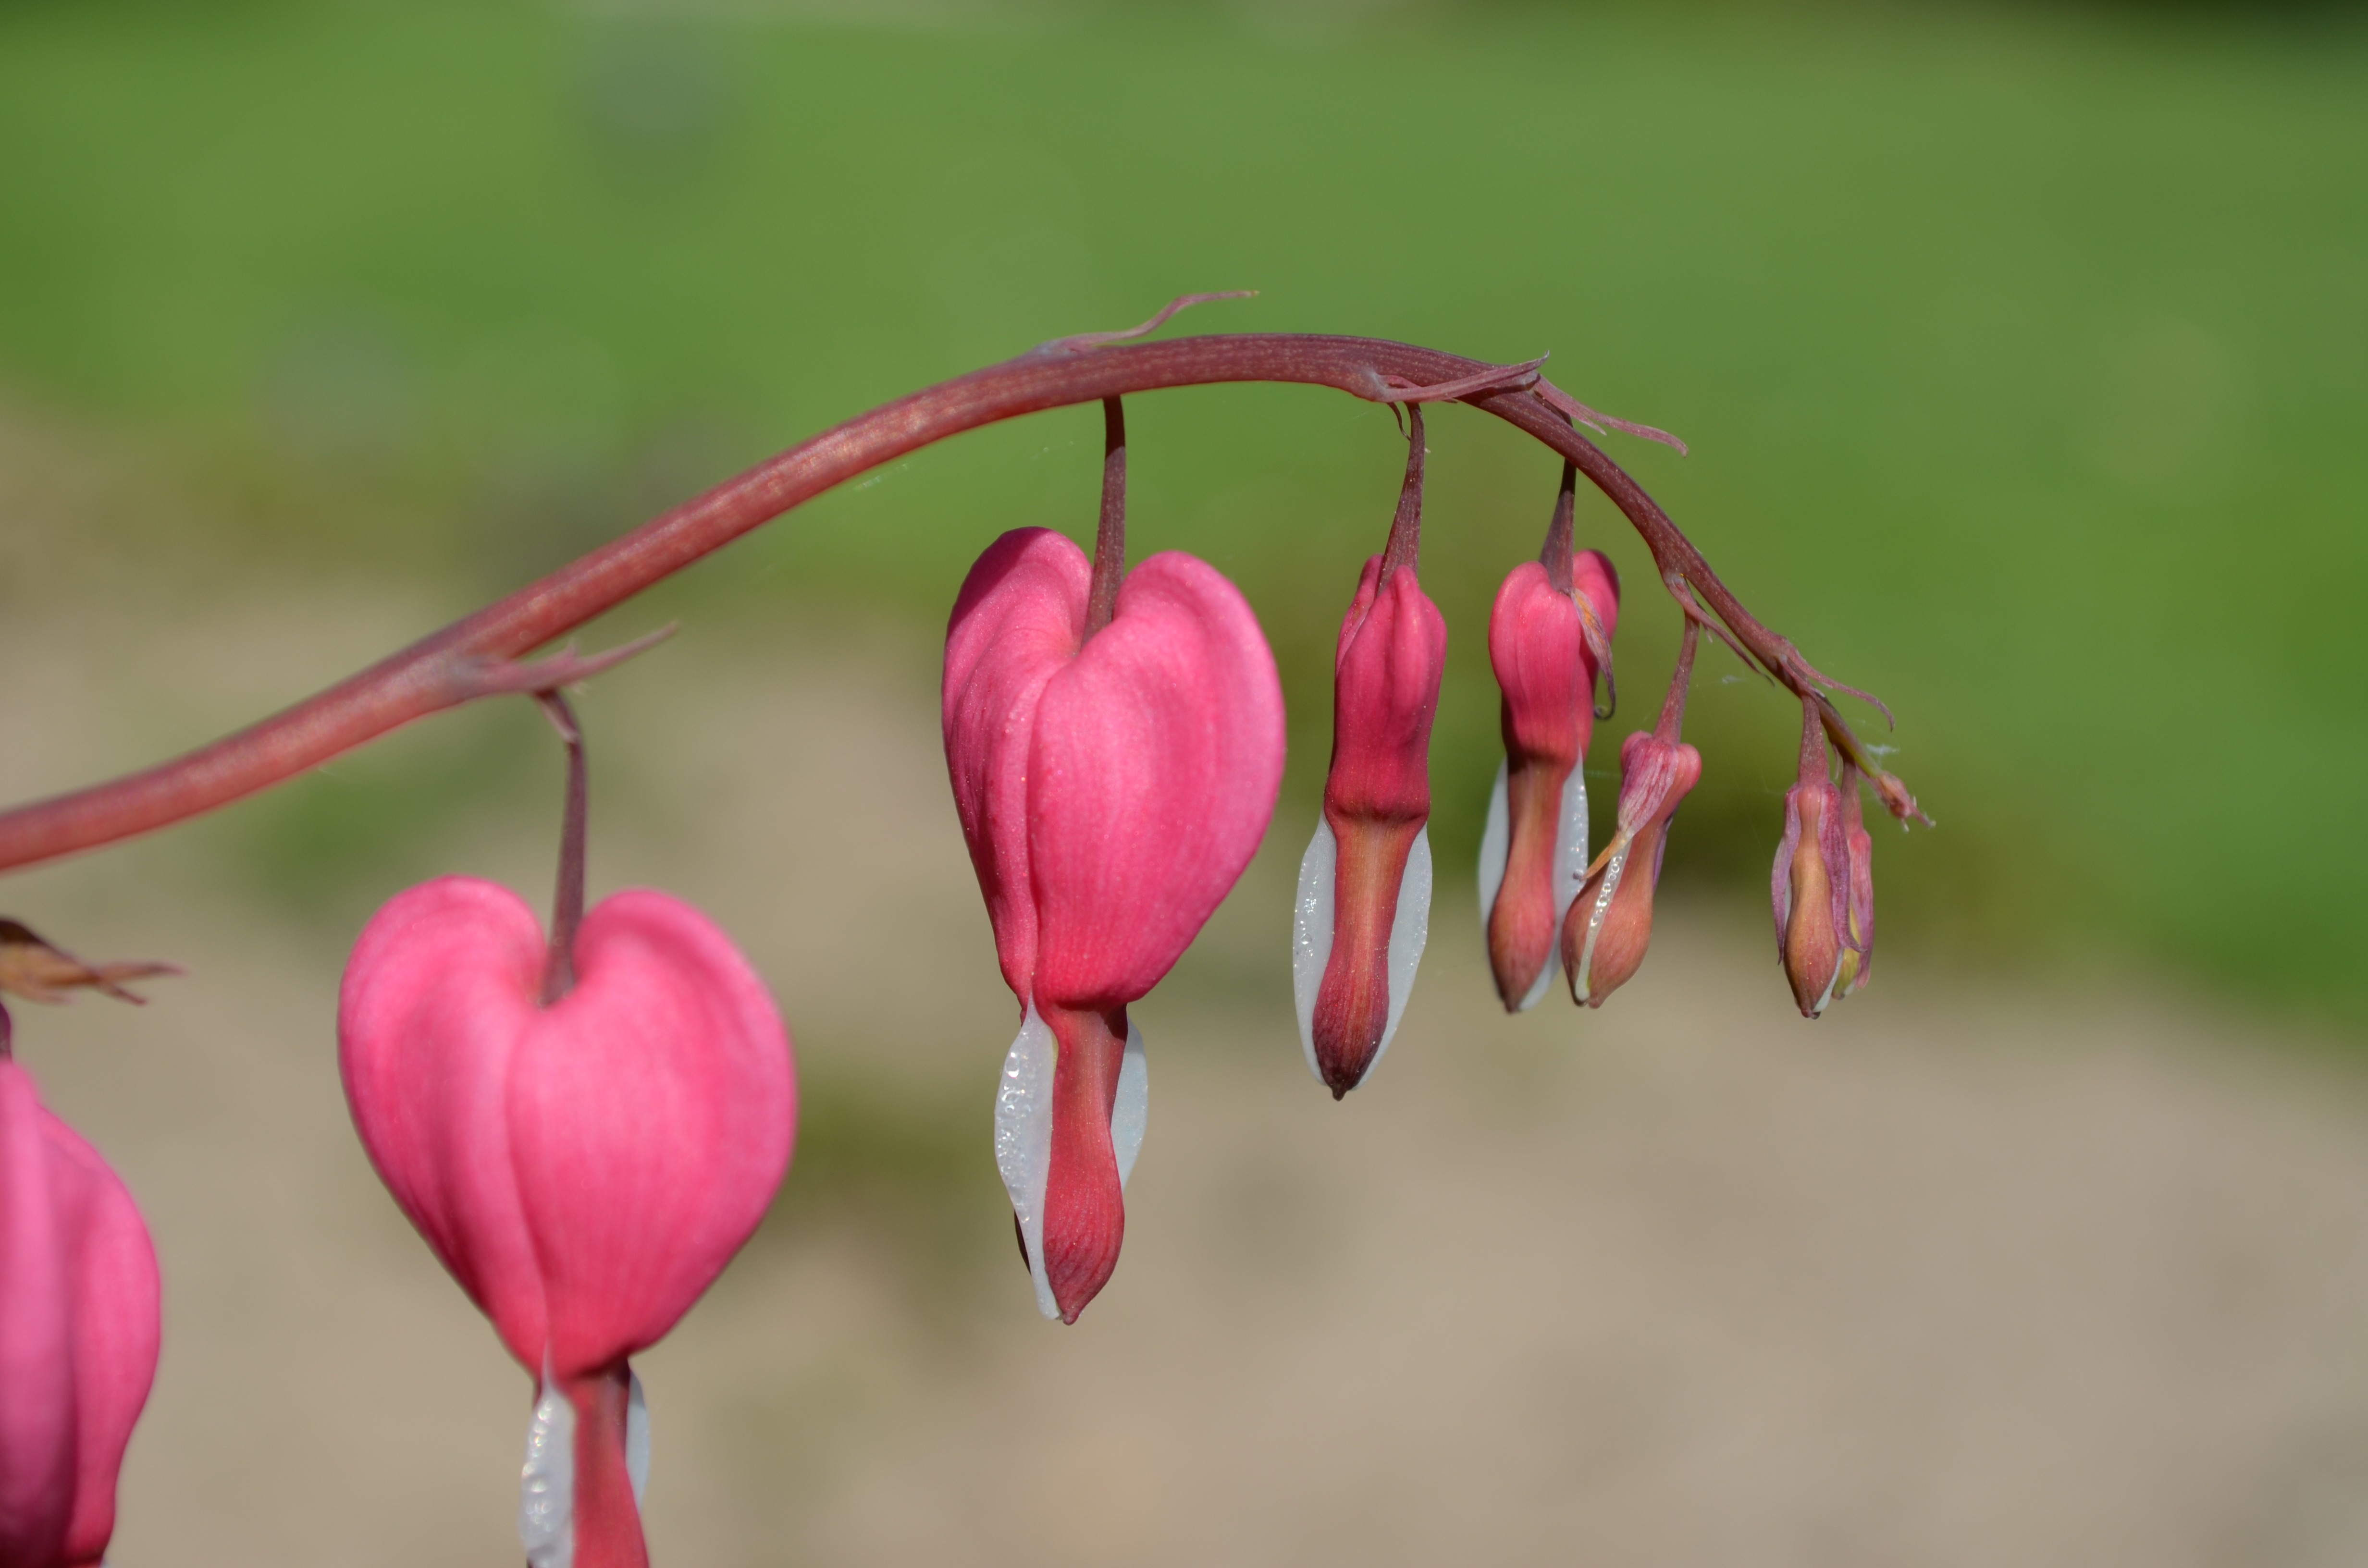
blossom, plant, leaf, flower, petal, botany, flora, close up, bud, macro photography, ornamental plant, flowering plant, flower pink, bleeding heart, plant stem, land plant